Tim Freccia

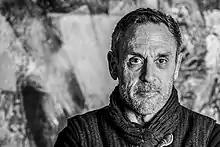
Tim Freccia in 2017

Freccia started his career after finishing art school in 1989. He has covered topics including the Tuareg rebellions in Mali and Niger, the Indian Ocean tsunami, civil war in South Sudan, the earthquake in Haiti in 2010, the West African Ebola outbreak, and conflicts in Eastern Congo, Somalia, and Libya.